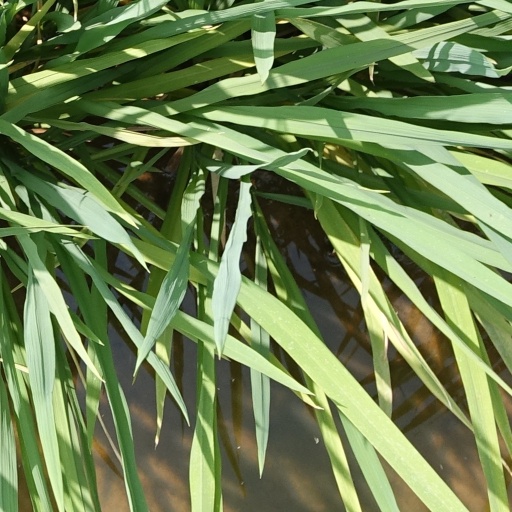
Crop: rice